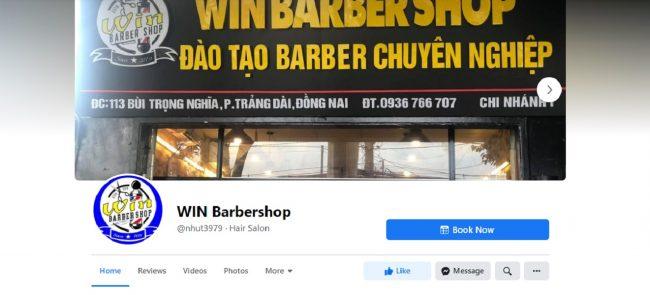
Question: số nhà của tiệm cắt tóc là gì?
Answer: số nhà của tiệm cắt tóc là 113